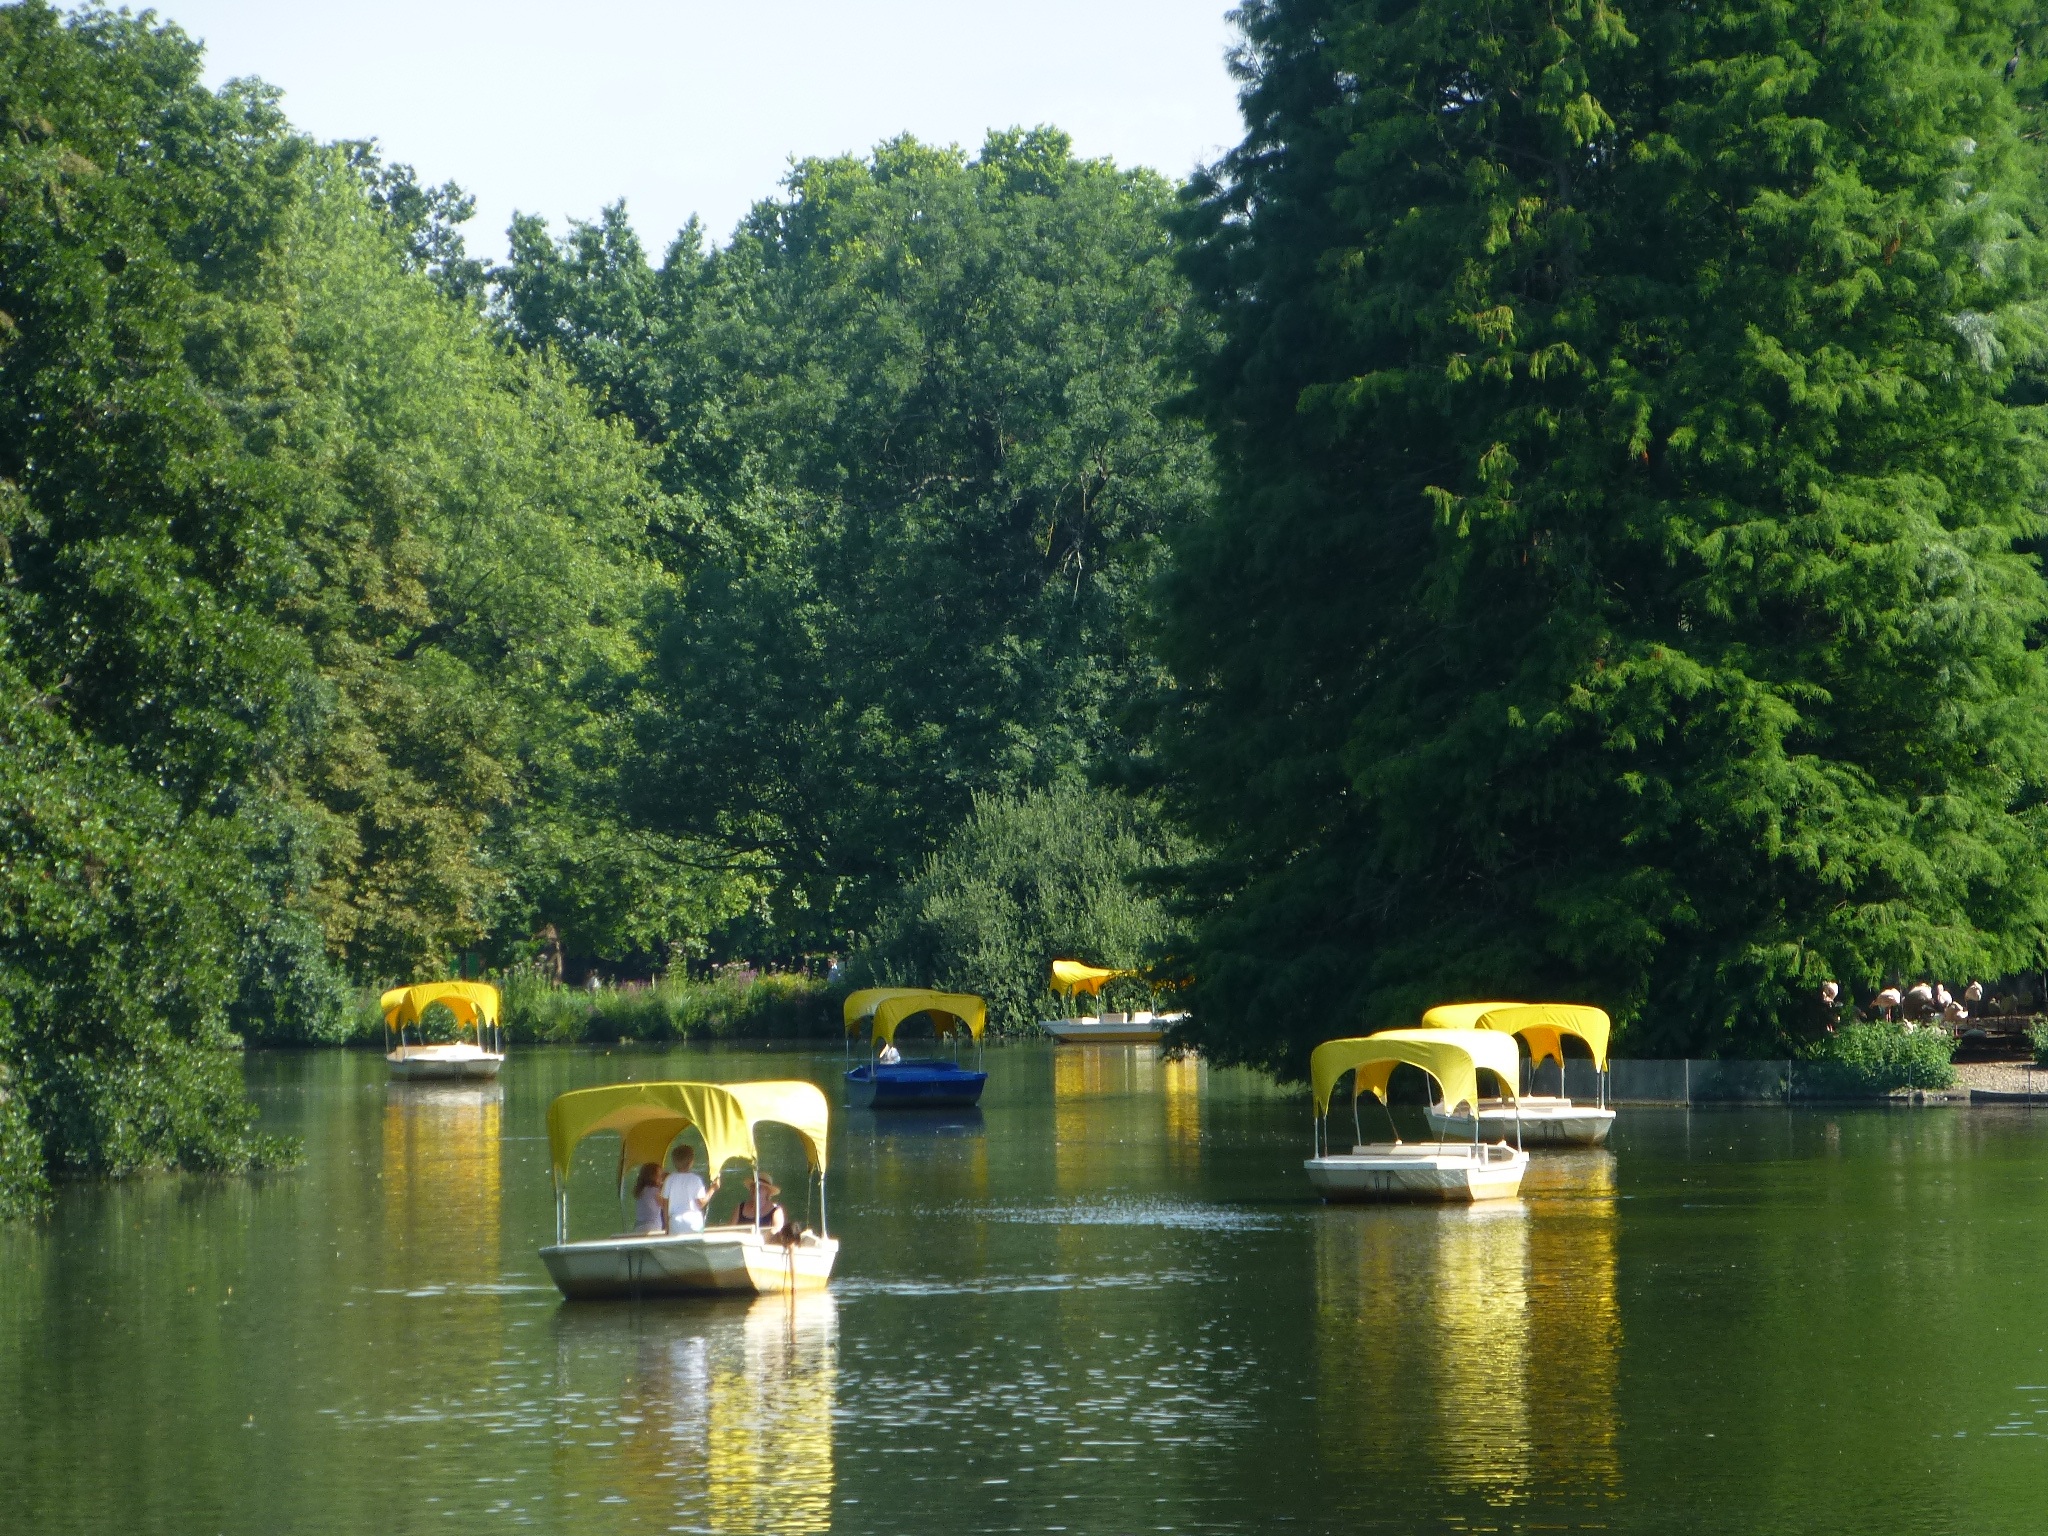
nature, boat, lake, river, canal, summer, canoe, pond, idyllic, vehicle, reservoir, waterway, body of water, relaxation, boating, boats, mood, recovery, bayou, landscape calm